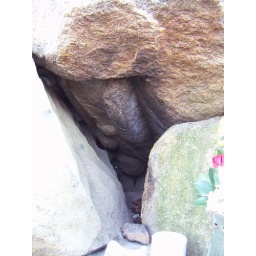
jizou in the stone wall